Cypriot wine

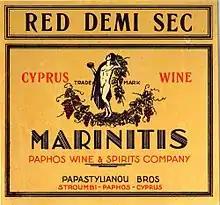
Cyprus wine label circa 1940

1878 marked the handover of the island from Ottoman rule to the British Empire. British occupation brought a revival in the winemaking industry. Taxation rules changed and the local cottage industry began to expand. 1844 saw the foundation of one of the largest wineries surviving to date, that of ETKO by the Hadjipavlou family. The Chaplin family (at Per Pedhi) was Hadjipavlou's main competitor until the arrival of KEO a company formed by a group of prominent local businessmen. KEO bought the Chaplin winery in 1928. In 1943, following a strike, a breakaway of trade union members from ETKO created a cooperative, LOEL. In 1947 the vine-growers themselves created SODAP, a co-operative to "protect the rights of the growers". These "big four" wine producers (a term widely used to refer to KEO, ETKO, SODAP and LOEL) dominated the industry scene and survive to date.